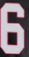
Number: 6